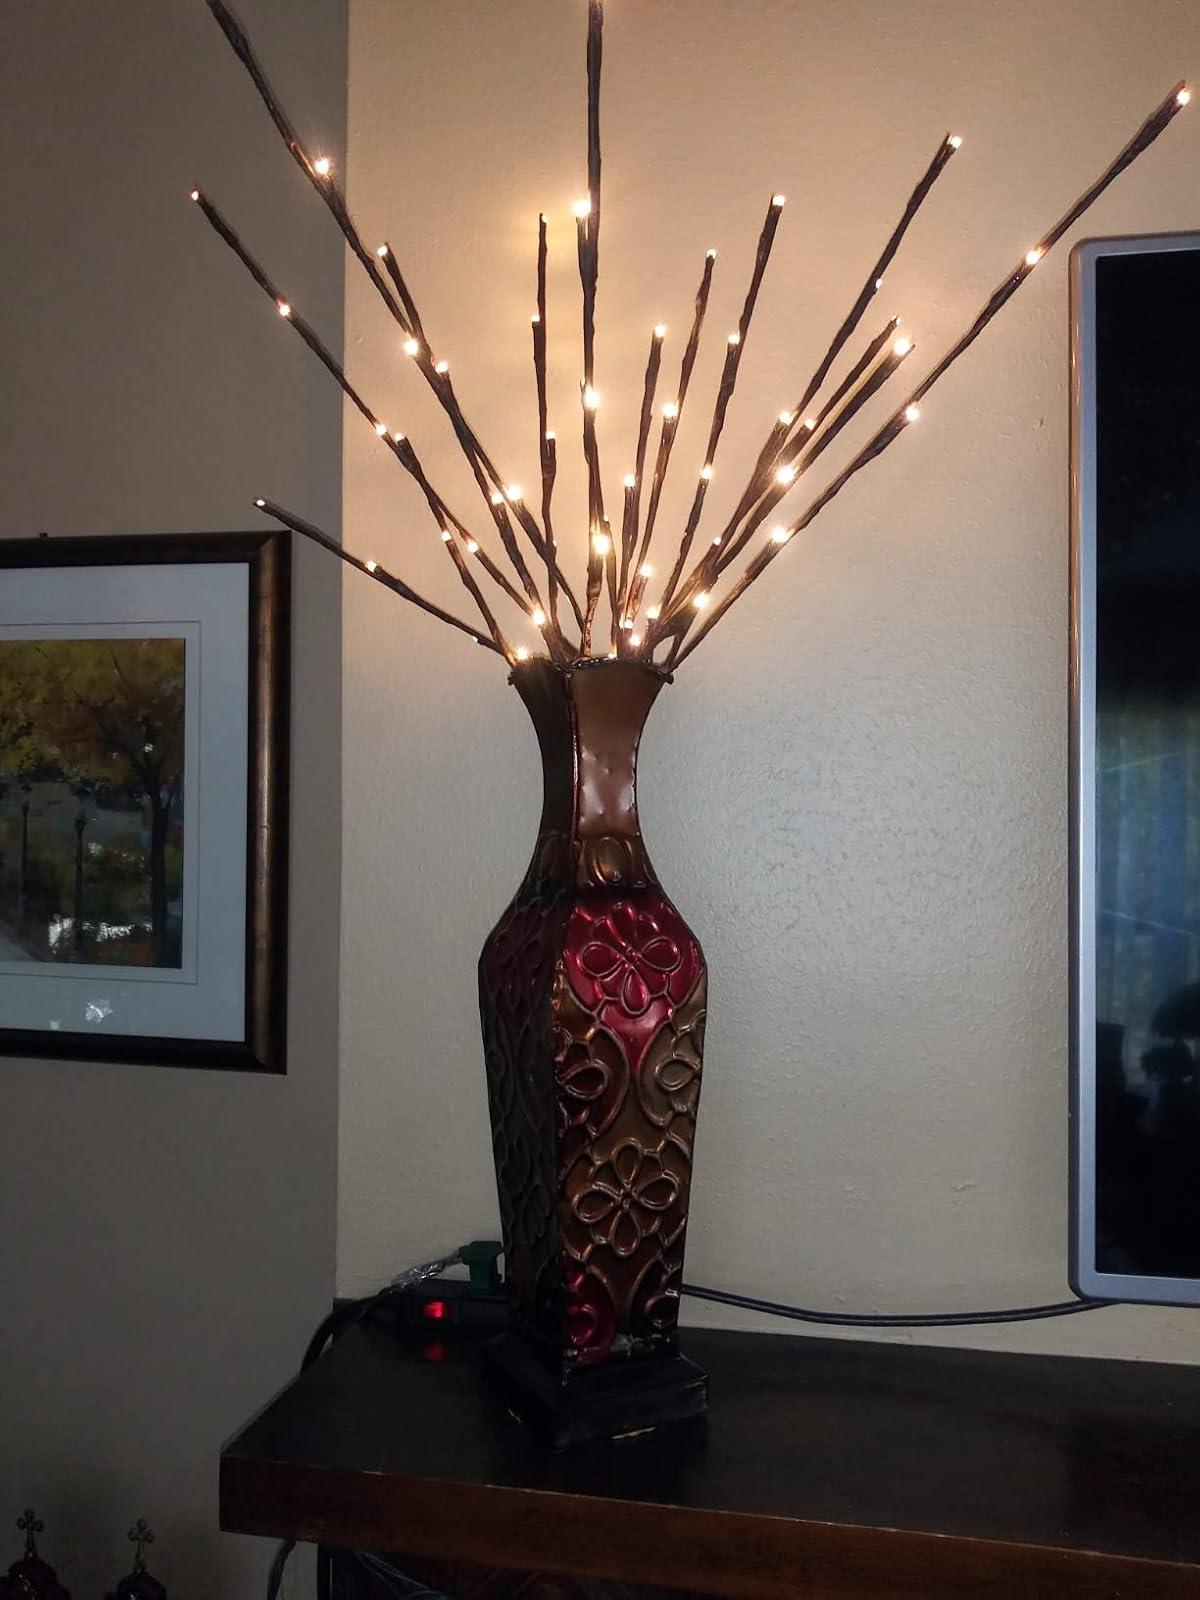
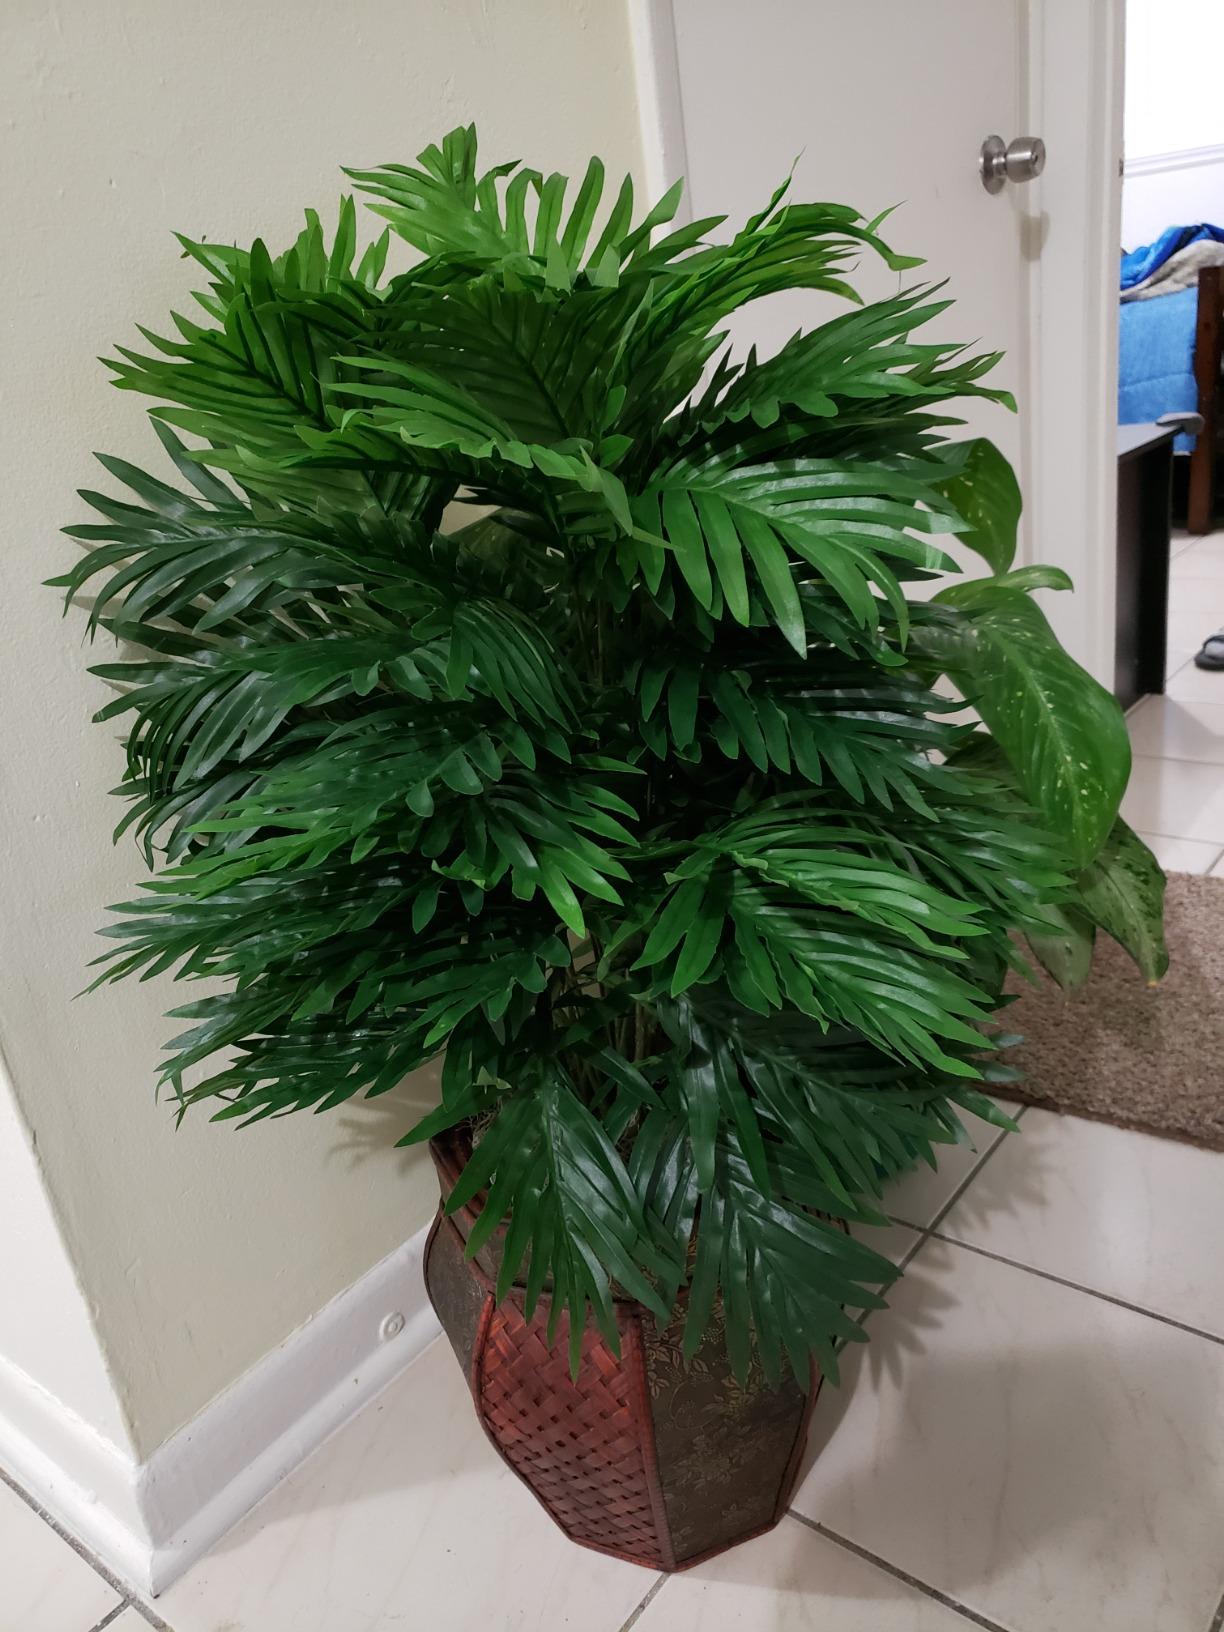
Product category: vase
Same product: no